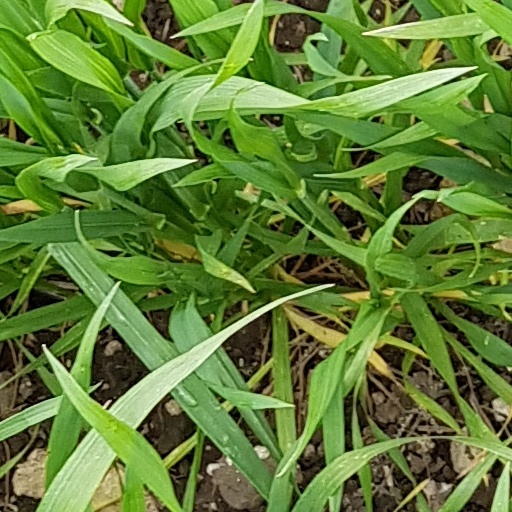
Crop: wheat